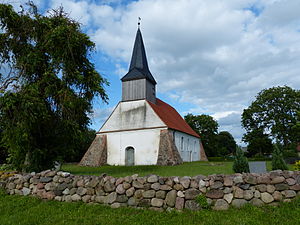
Rossin
Kirken i Rossin set fra sydvest
Rossin er en by og kommune i det nordøstlige Tyskland, beliggende i Amt Anklam-Land i den centrale del af Landkreis Vorpommern-Greifswald. Landkreis Vorpommern-Greifswald ligger i delstaten Mecklenburg-Vorpommern.